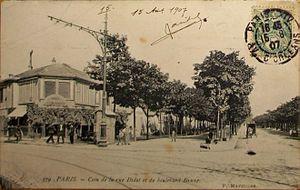
Paris Coin Didot Brune 15 VIII 1907. - Arbres d'alignement.
La rue Didot est une voie située dans le 14ᵉ arrondissement de Paris, en France. Elle relie le boulevard Brune à la rue du Château.